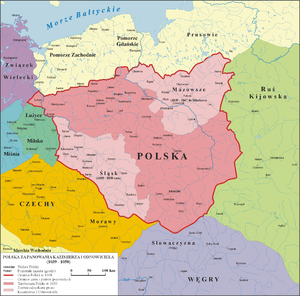
Casimir Iᵉʳ le Restaurateur, également surnommé le Rénovateur ou le Pacifique, fils de Mieszko II de Pologne et de Rycheza de Lorraine, est duc de Pologne de 1039 à 1058.
Cet article recense l'évolution territoriale de la Pologne, de façon chronologique. Il liste les modifications internes et externes des différentes entités ayant précédé la Pologne actuelle.
Cha'bân 428 de l'hégire : Le Ghaznévide Masûd de Ghaznî est vainqueur des Seldjoukides. Ils se retirent et sont de nouveau battus près de Merv. Masûd les chasse provisoirement du Khorassan.